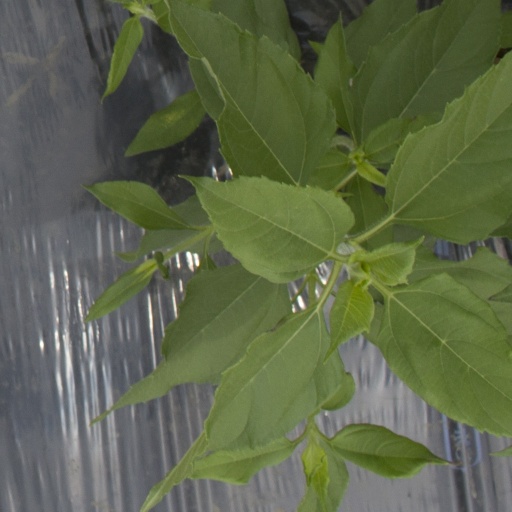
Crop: Jerusalem artichoke